Wolfgang Deml

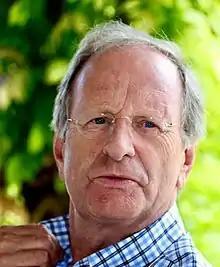
Wolfgang Deml (2014)

Wolfgang Deml (born July 31, 1945 in Tegernsee, Bavaria) is a German entrepreneur. Since 2011, he's served on the Board of Hauck & Aufhauser KGaA and is a member of the Supervisory Board of the AGCO AG in Atlanta.